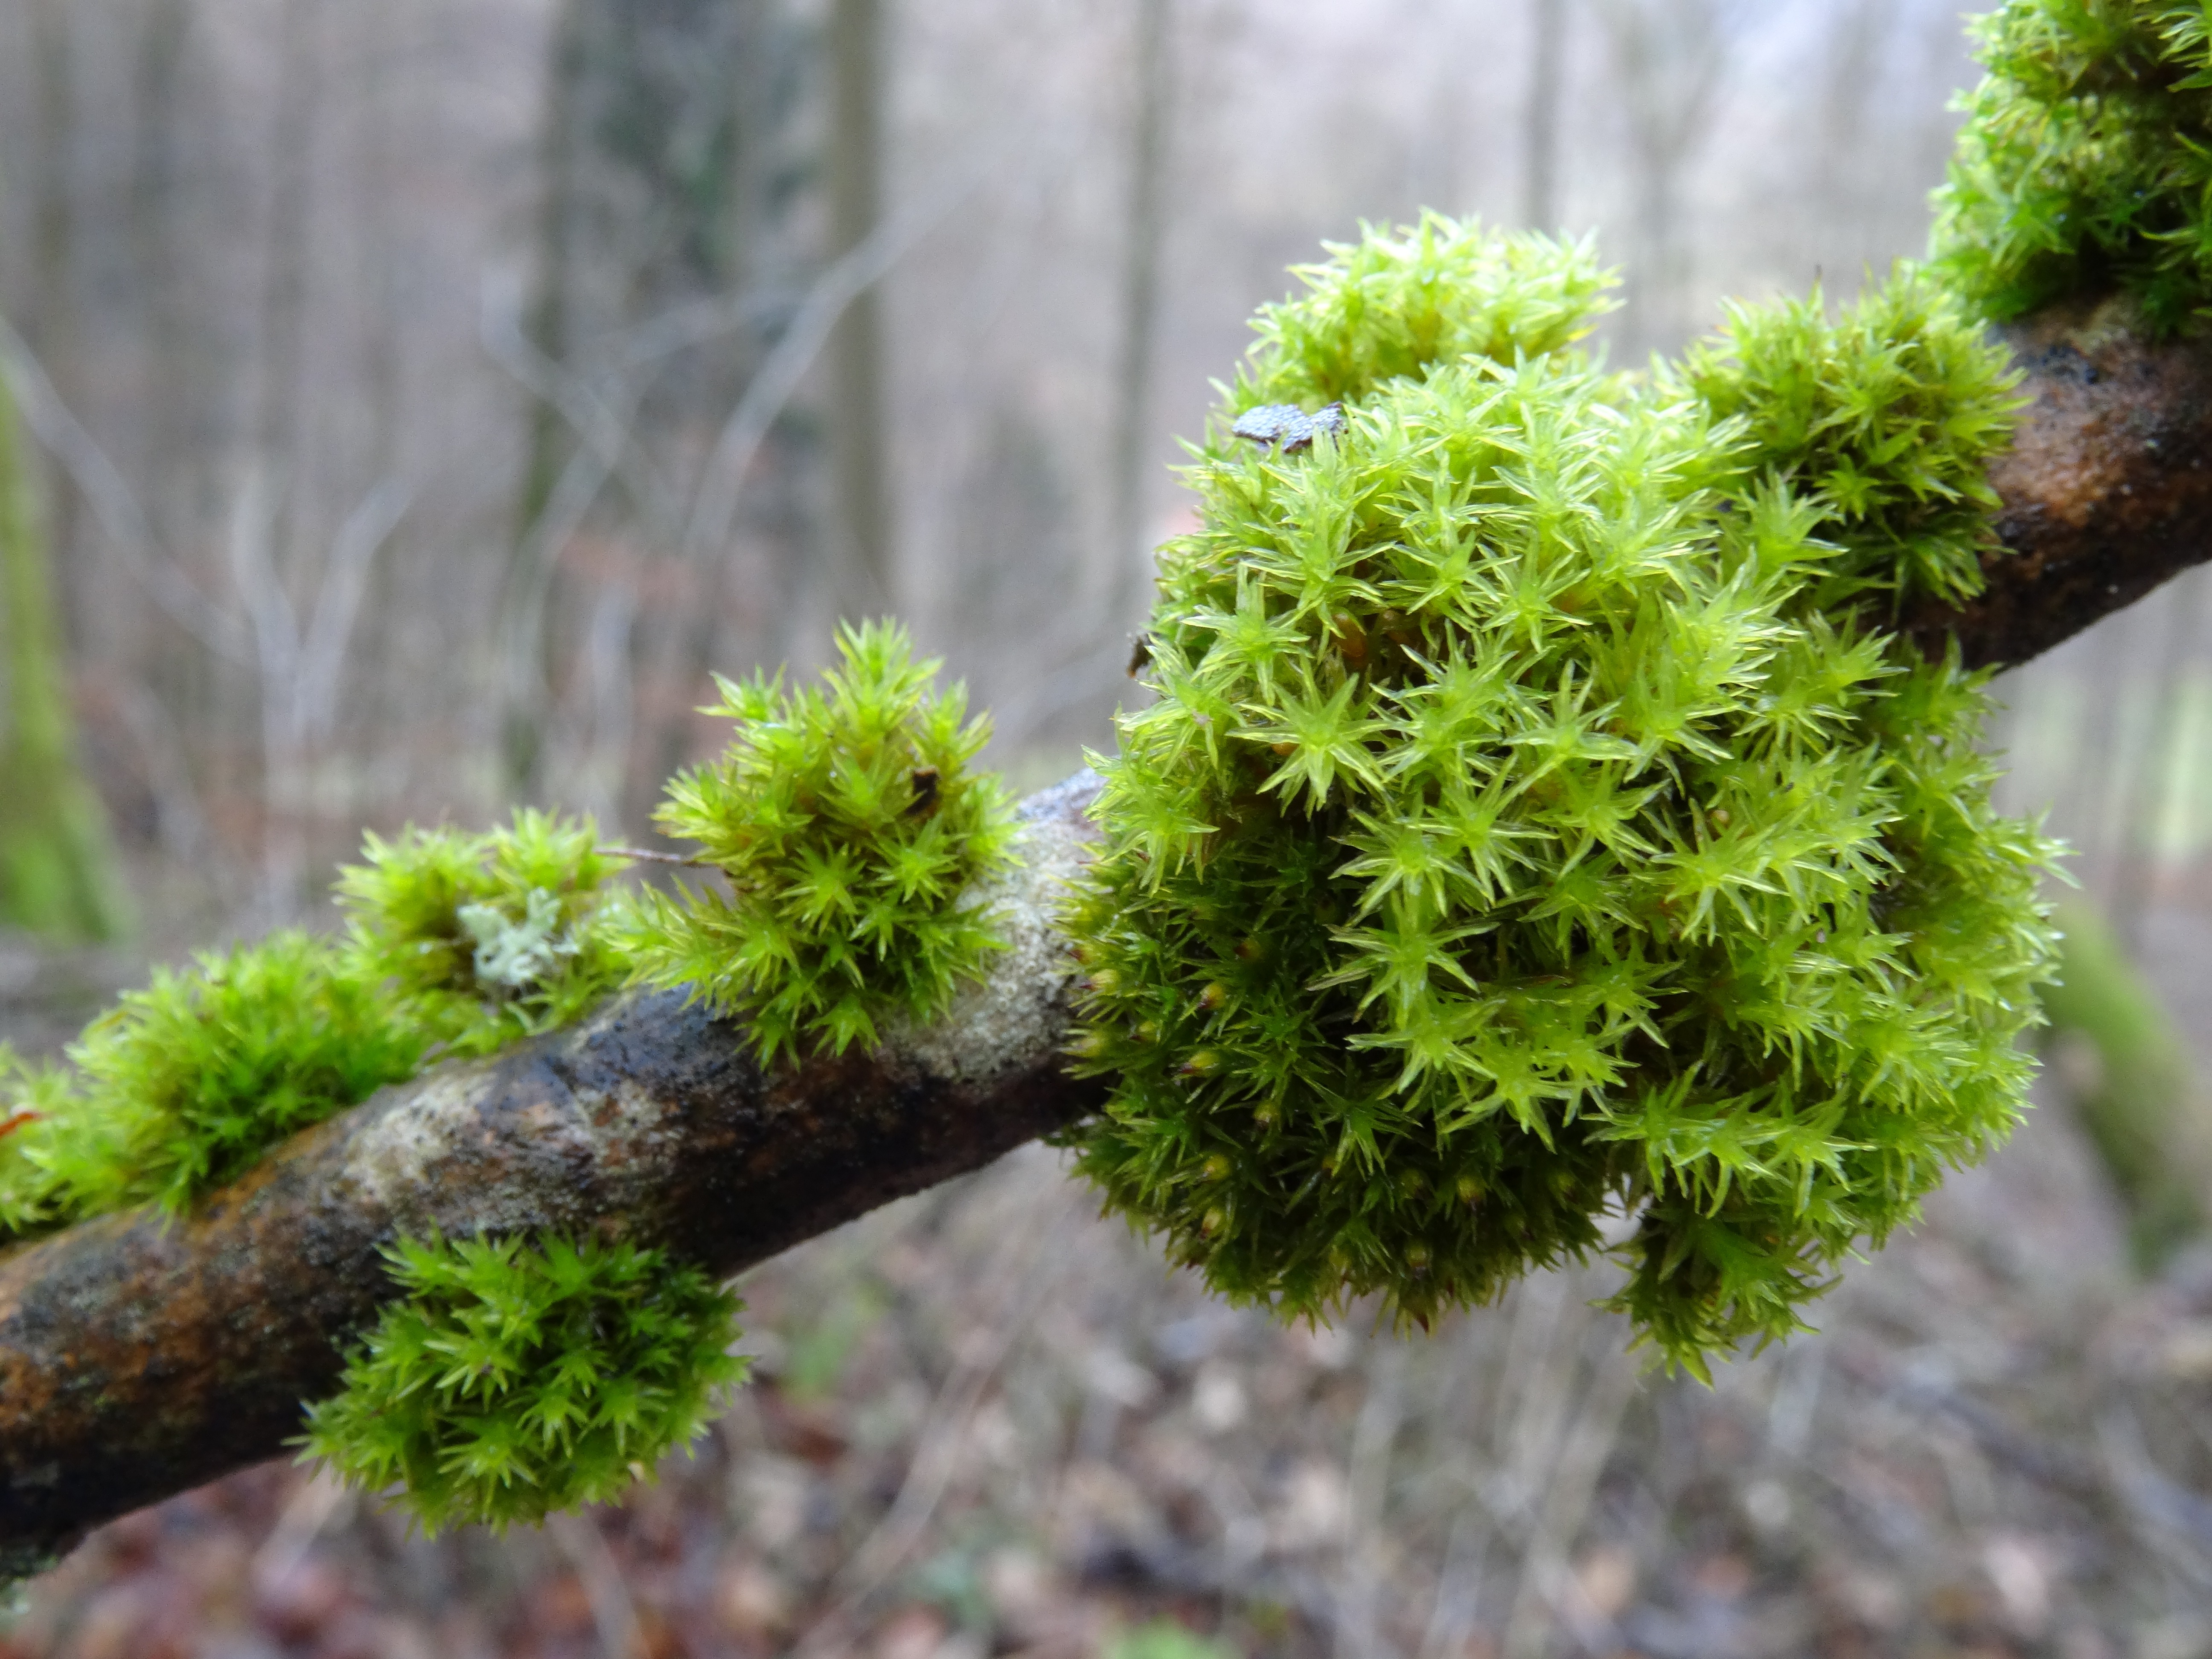
tree, grass, branch, plant, flower, moss, green, herb, evergreen, botany, fir, flora, conifer, spruce, shrub, larch, ecosystem, flowering plant, forest moss, moss colony, woody plant, land plant, non vascular land plant